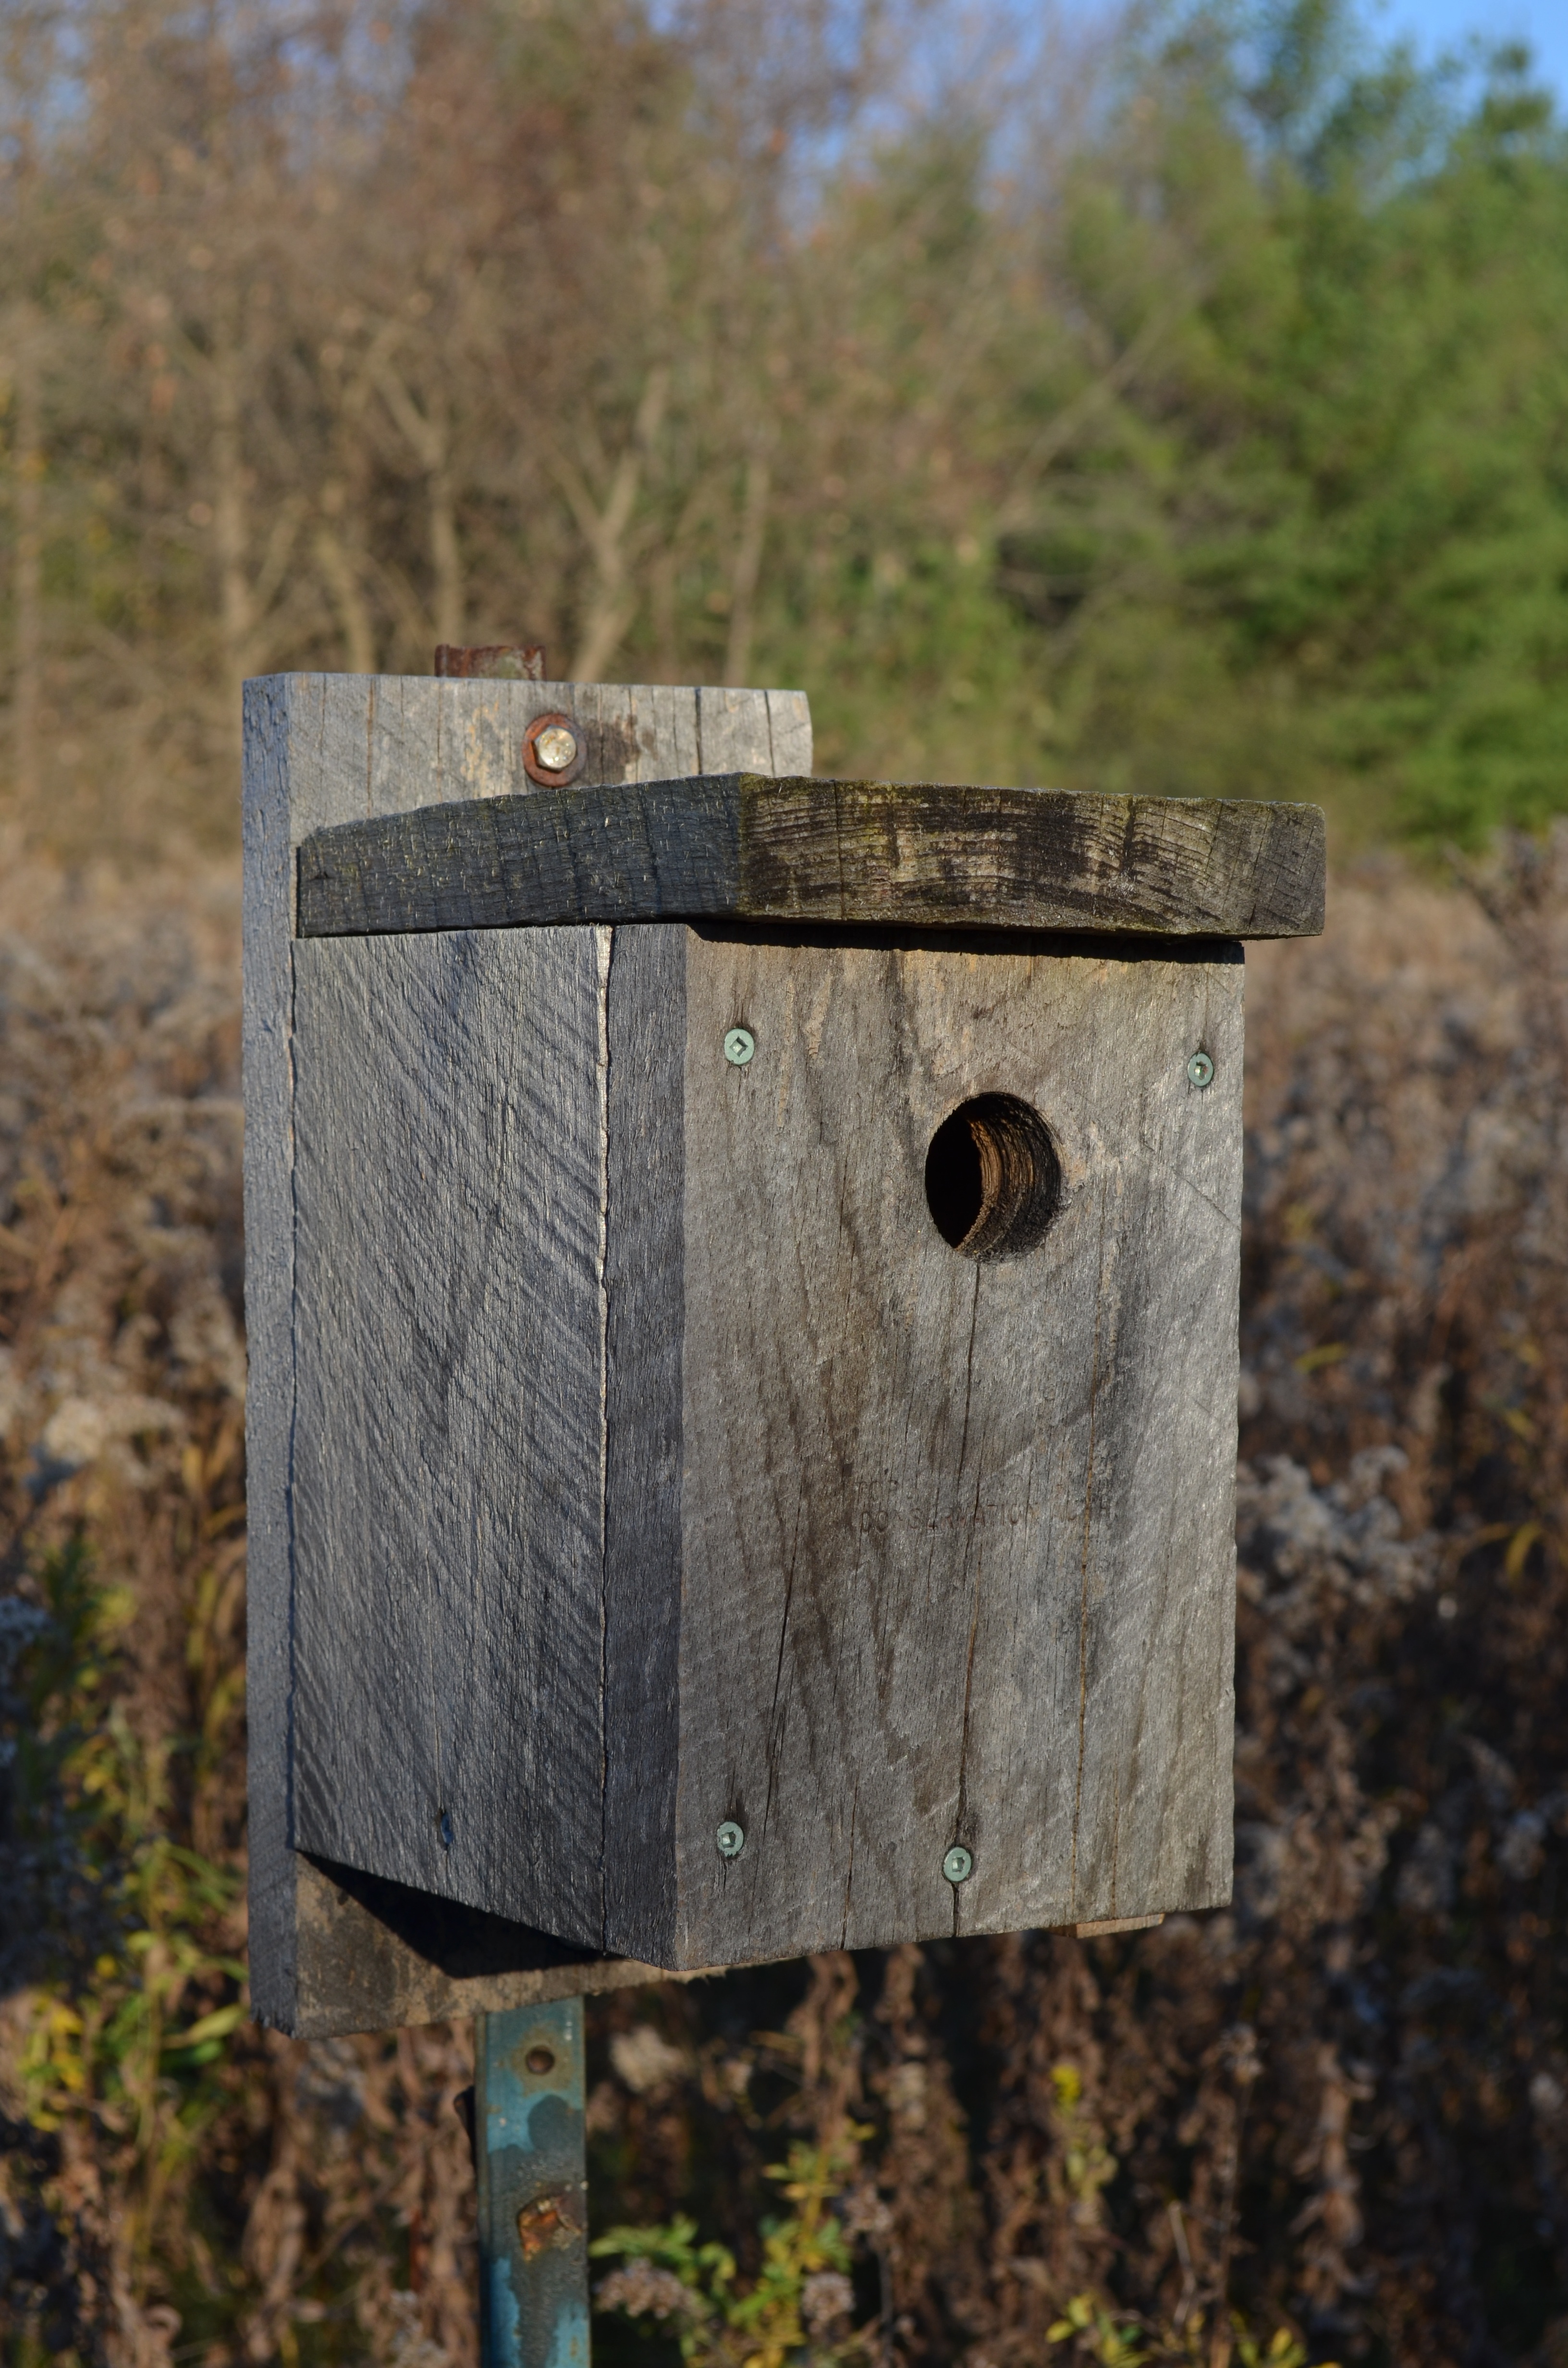
bird, wood, rustic, garden, ornithology, wooden, outhouse, handmade, birdhouse, bird house, nest box, man made object